Chris Knight (singer)

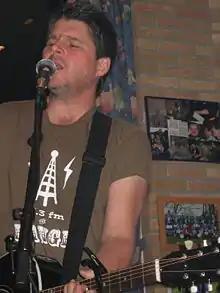
Chris Knight at WV-HEDW Soccer Club in Amsterdam (February 2, 2007)

Chris Knight (born June 24, 1960) is an American singer-songwriter from Slaughters, Kentucky. In addition to releasing solo records of his own material, Knight has had a successful career writing songs that have been recorded by Confederate Railroad, John Anderson, and Randy Travis among others.